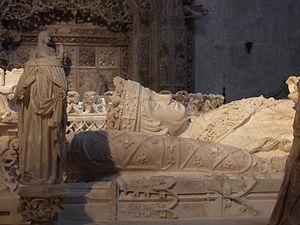
Le titre de prince ou princesse des Asturies est traditionnellement utilisé par l'héritier des trônes de Castille puis d'Espagne. Un décret royal du 21 janvier 1977 et la Constitution de 1978 lui ont donné un caractère officiel. L'actuelle princesse des Asturies est la princesse Leonor, fille aînée du roi Felipe VI et de la reine Letizia.
Les personnes lesbiennes, gays, bisexuelles et transgenres en Espagne bénéficient de droits parmi les plus avantageux au monde mais il n'en a pas toujours été ainsi. Depuis la Rome antique, où l’acte sexuel et les relations de pouvoir sont des plus importants, jusqu’à la conception moderne de l’homosexualité comme forme de sexualité comprise comme une façon d’être soi-même, surviennent plusieurs changements et évolutions. Le droit des homosexuels subit longtemps l’influence de la pensée chrétienne qui voit essentiellement la sexualité comme un acte de procréation, toute autre forme sexuelle étant considérée comme un péché et contraire à la loi divine. Cette vision du monde domine au point que la sodomie est jugée comme trahison d’État et punissable du bûcher. Cette tendance est modérée par les Lumières, alors que les libertés individuelles prennent de l’importance, avec la suppression en 1822 de la sodomie du Code criminel de l’Espagne. La lente et difficile évolution vers l’acceptation de l’homosexualité se voit interrompue par la Guerre d'Espagne et la dictature franquiste, qui réprime sévèrement les violetas.
Jean II de Castille fut roi de Castille de 1406 à sa mort. Il était le fils d'Henri III de Castille et de sa femme Catherine de Lancastre, fille de Jean de Gand et de Constance de Castille.